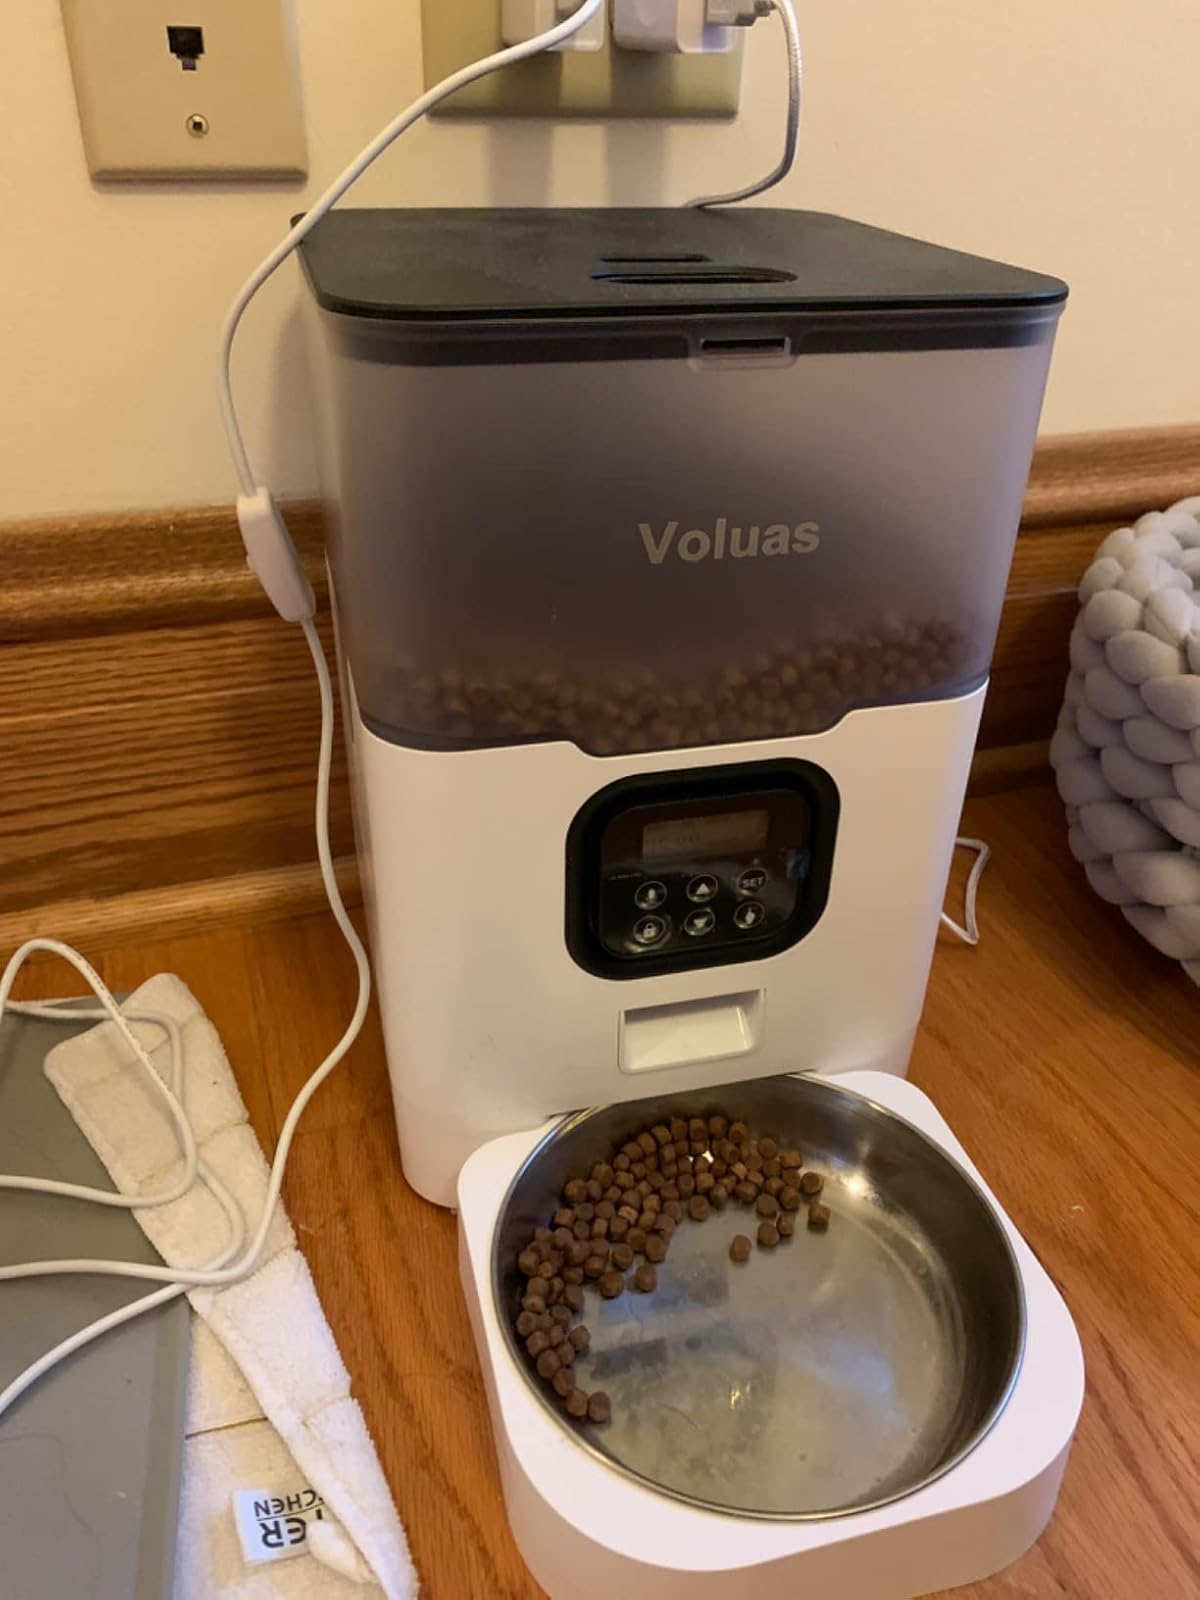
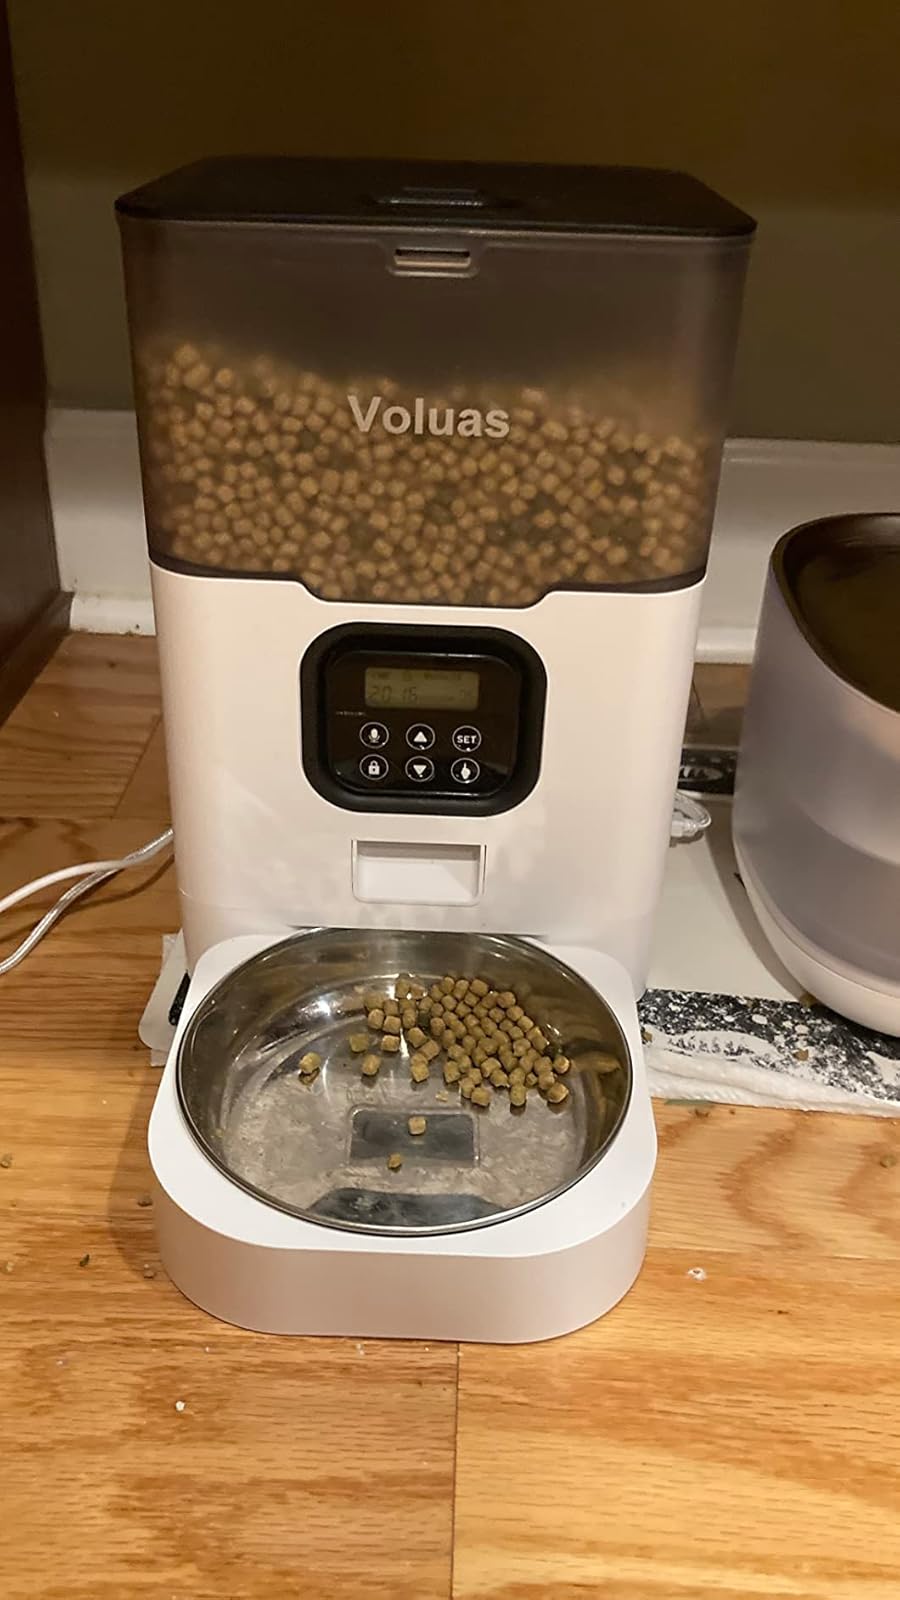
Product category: items_feeder
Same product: yes